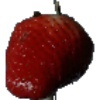
Label: Strawberry 1